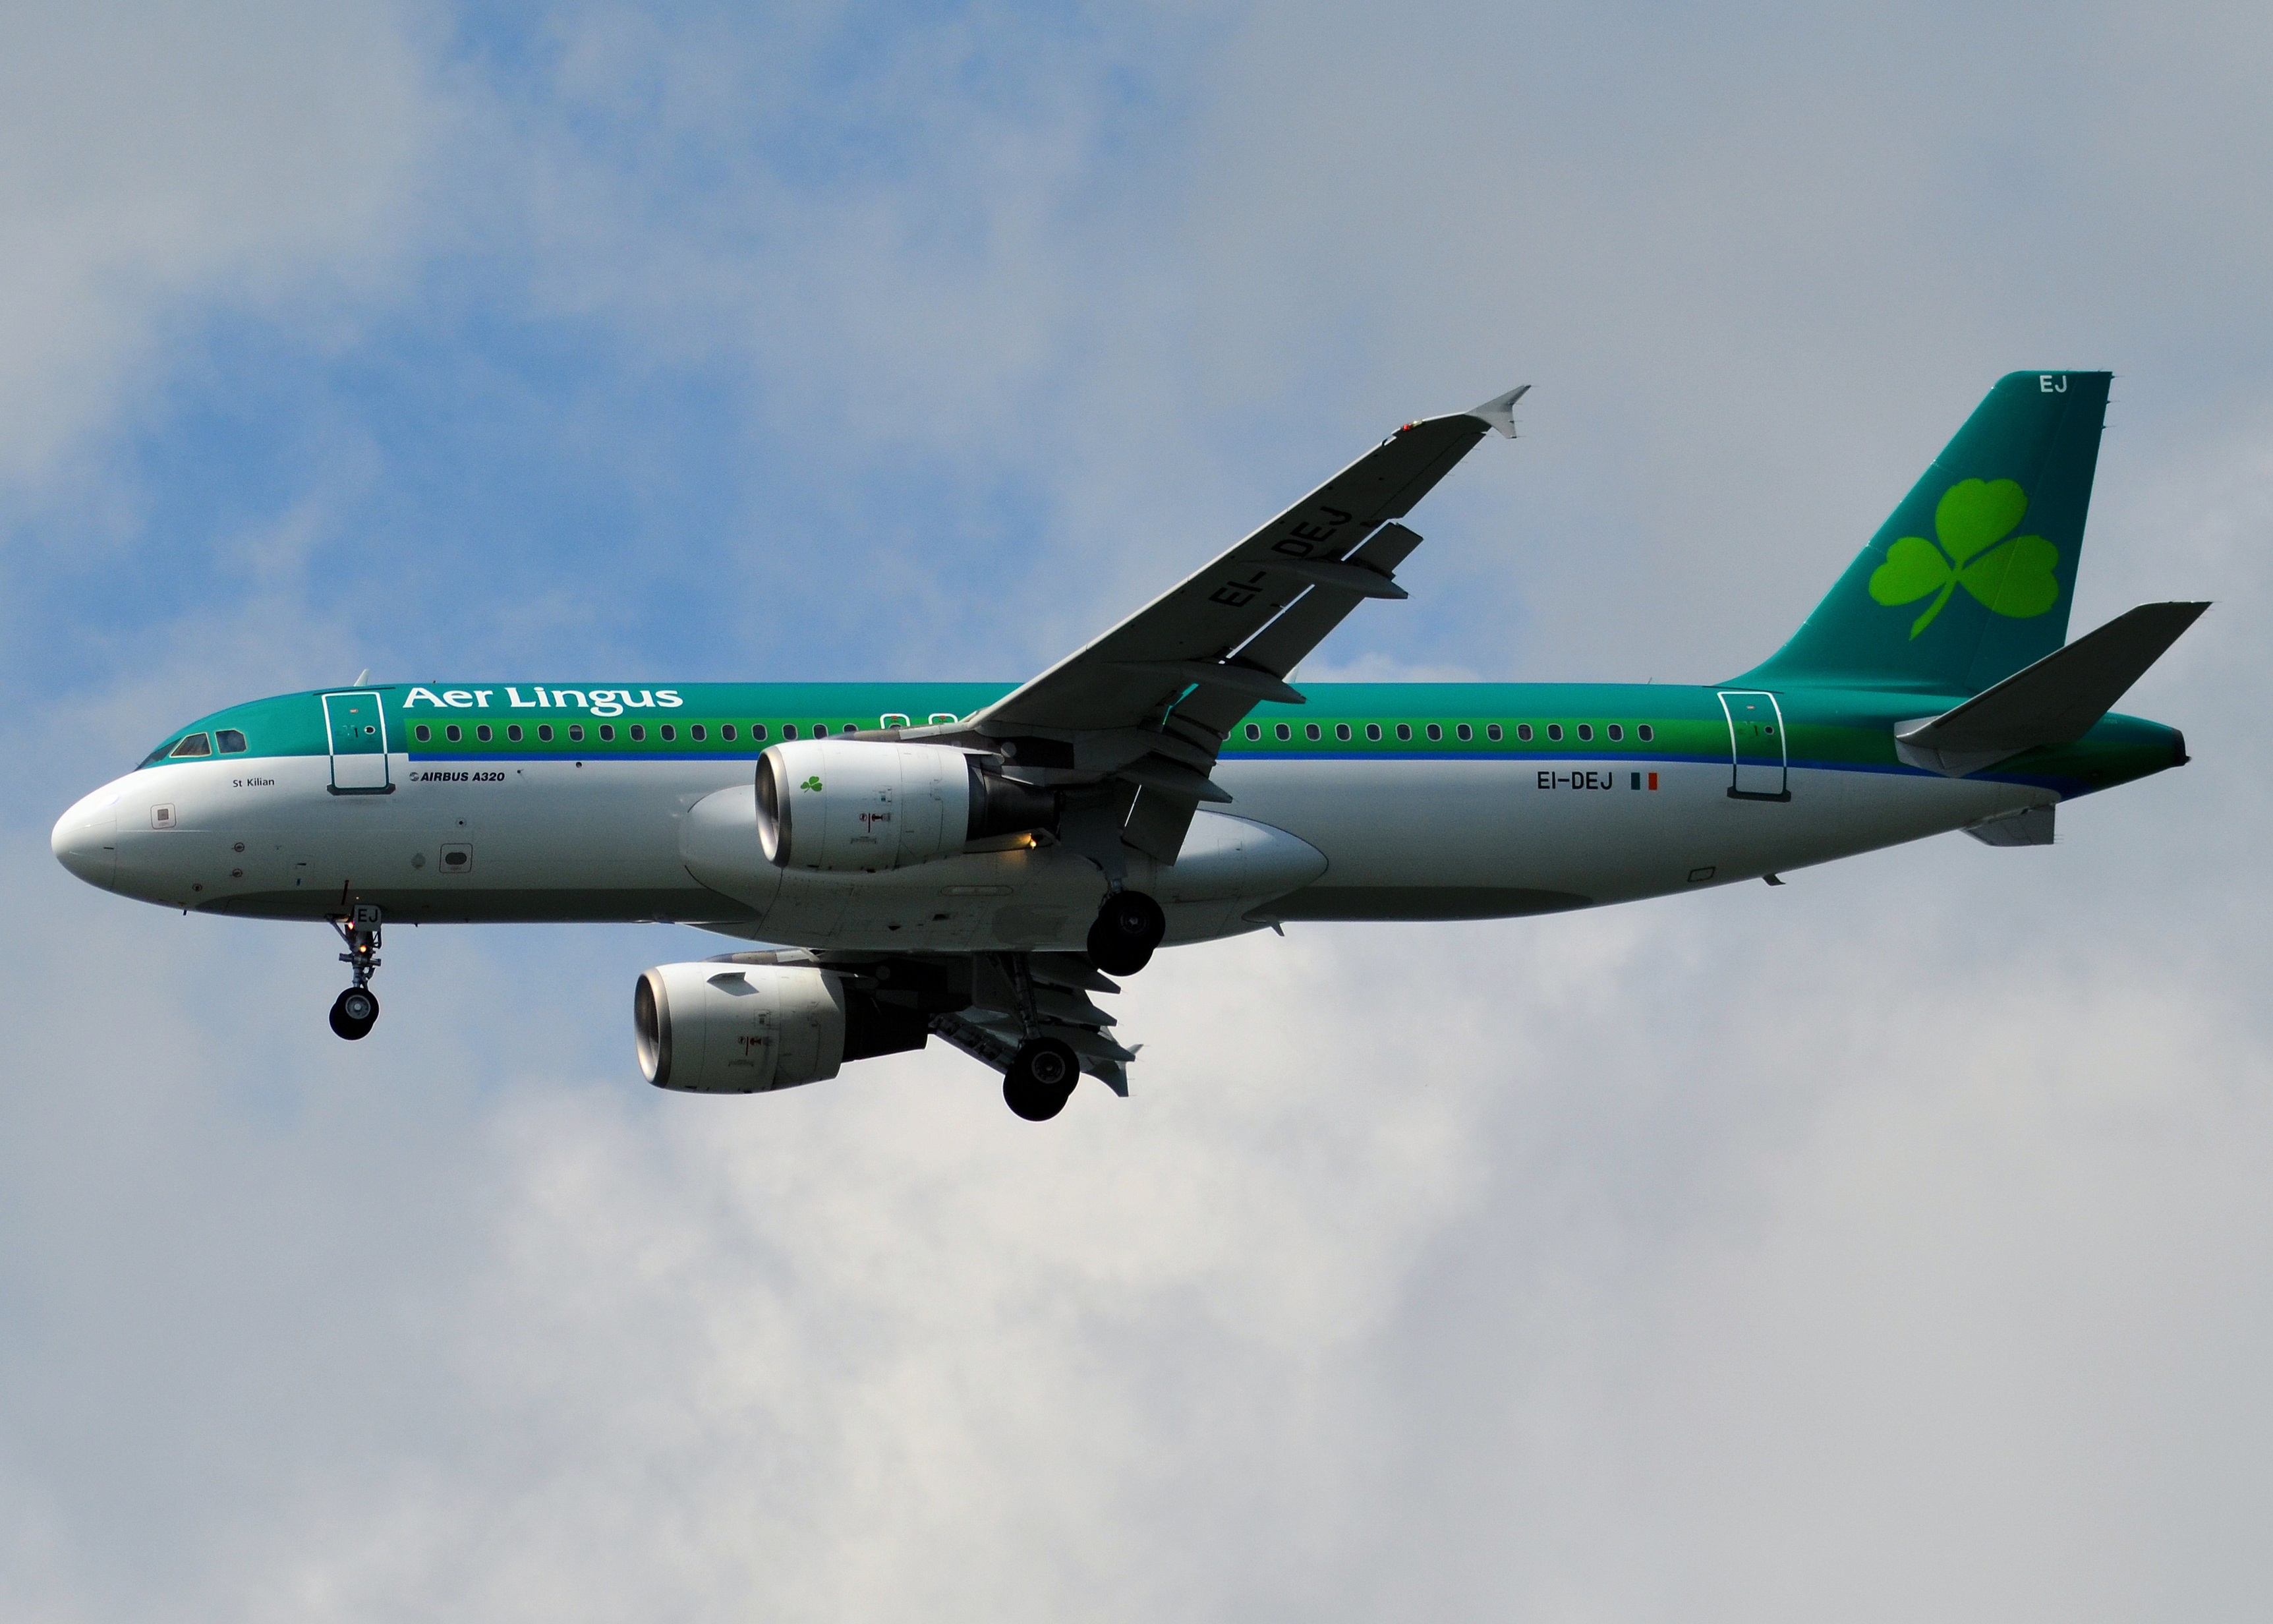
sky, air, fly, travel, airplane, plane, aircraft, transportation, transport, vehicle, airline, aviation, flight, airborne, aeroplane, airliner, airbus, ireland, boeing, takeoff, irish, jet aircraft, airbus a330, propellor, boeing 777, boeing 767, air travel, boeing 757, atmosphere of earth, wide body aircraft, narrow body aircraft, aerospace engineering, airbus a320 family, boeing c 40 clipper, aer lingus